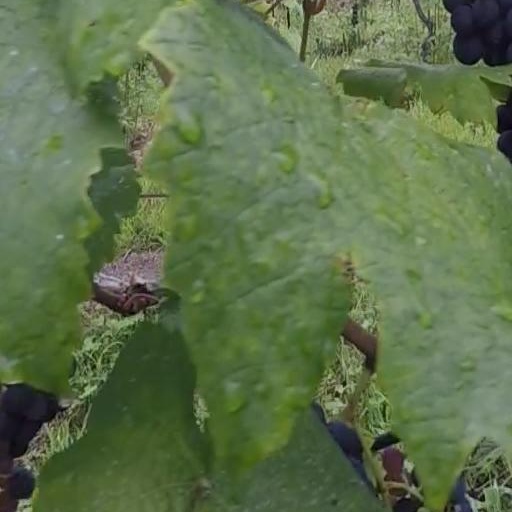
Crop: grape